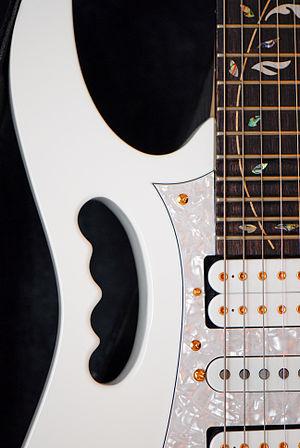
Steve Vai est un guitariste et chanteur de rock américain né le 6 juin 1960 à New York, considéré comme un guitar hero.